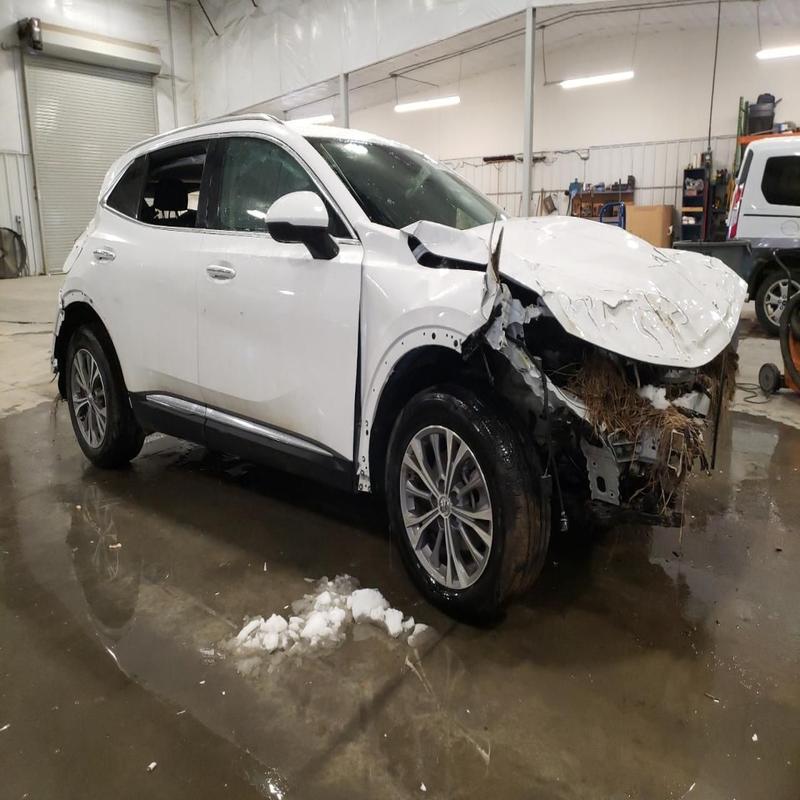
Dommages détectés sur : plaque d'immatriculation avant, pare-choc avant, feu avant droit, feu avant gauche, capot, aile avant droite, aile arrière droite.
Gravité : majeur